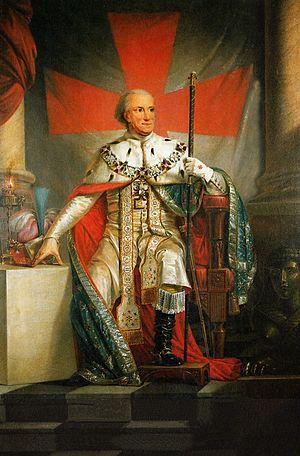
Le roi Charles XIII (1748-1818) Grand Maître de l'Ordre de Charles XIII
Charles de Suède, né le 7 octobre 1748 au Palais de Wrangel à Stockholm et décédé le 5 février 1818, à Stockholm, fut roi de Suède de 1809 à sa mort sous le nom de Charles XIII ainsi que roi de Norvège de 1814 jusqu'à sa mort sous le nom de Charles II.